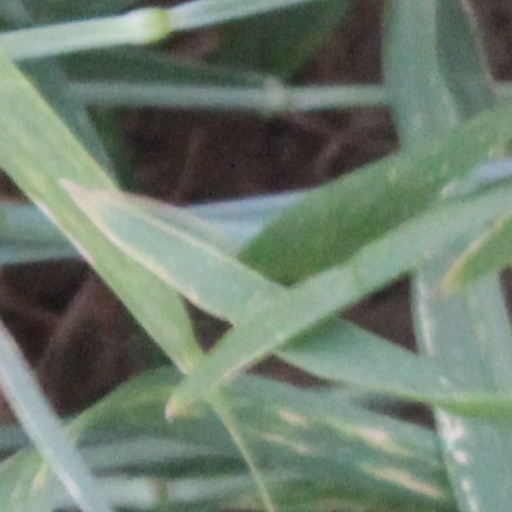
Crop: wheat